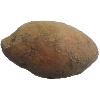
Label: potato_sweet